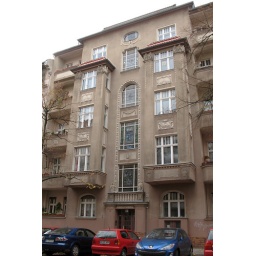
House with leaded glass windows in stairwell. Img2278